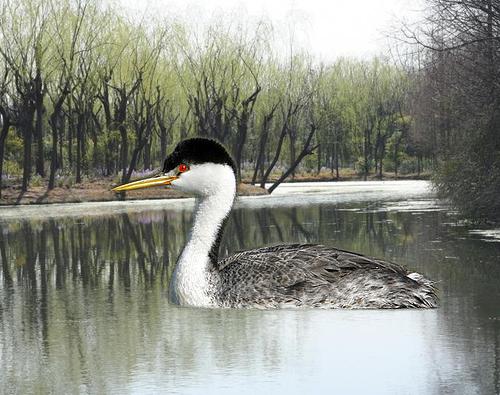
Bird species: Western_Grebe
Bird type: waterbird
Background: water